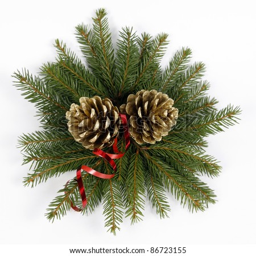
cones on twigs of the spruce